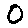
Label: 0